Superman vol. 2

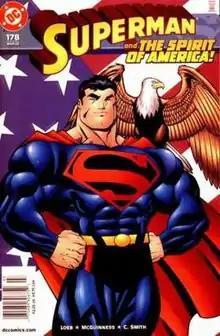
Superman's more somber costume to mourn the loss of life in the Imperiex War. Cover of "Superman" vol. 2, #178 (March 2002); art by Ed McGuinness.

Because the DC Universe was revamped after the events of "Crisis on Infinite Earths", the previous continuity before that series (colloquially referred to as "pre-"Crisis"") was voided. Previously established characters were given the opportunity to be reintroduced in new ways. Reintroductions of classic villains were part of the new "Superman" series' first year, featuring the first post-"Crisis" appearances of characters such as Metallo and Mister Mxyzptlk and the introduction of Supergirl. The historic engagement of Lois Lane and Clark Kent was one of the major events in the book's run. Writer/artist Dan Jurgens created a supporting hero named Agent Liberty in issue #60 (Oct. 1991). The series participated in such crossover storylines as "Panic in the Sky". The hallmark of the run was the storyline "The Death of Superman". The actual "death" story was published in this series' 75th issue, and would be a major media and pop culture event with the issue going on to sell over three million copies.